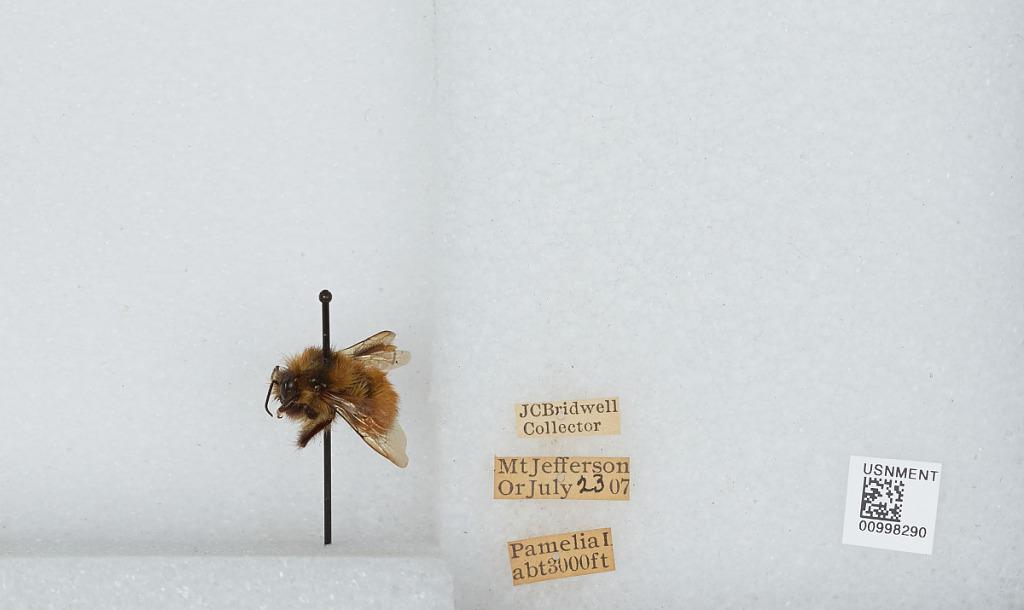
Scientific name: Bombus (Pyrobombus) melanopygus Nylander
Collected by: J. Bridwell
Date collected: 1907-7-23
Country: United States
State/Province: Oregon
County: Linn
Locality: Mount Jefferson
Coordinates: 44.6742, -121.799